Athena: Goddess of War

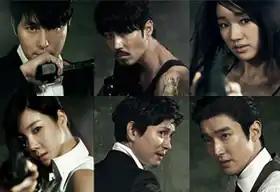
The main cast of "Athena", clockwise from top left: Jung Woo-sung, Cha Seung-won, Soo Ae, Choi Si-won, Kim Min-jong, and Lee Ji-ah. Unlike with its predecessor, the actors were cast with Korean viewers in mind instead of catering to audiences abroad.

Originally believed to be "Iris 2", "Athena: Goddess of War" was unveiled to the public on March 3, 2010, as a spin-off to its award-winning predecessor. At the time of the unveiling, Jung Woo-sung and Cha Seung-won were announced as the first to join the cast and the male leads. Jung is set to play Lee Jung-woo, a secret agent with the South Korean national intelligence, while Cha Seung-won has signed on to portray his nemesis Son Hyeok, the leader and face of an international terrorist organization known as Athena. The series is Jung's return to television after a break of fifteen years while he worked solely in film. Producer Chung Tae-won revealed in a May 2010 interview that the casting had not come easily. With the aim of appealing to the international market, the production had set out to cast a "Hallyu" male lead with the same attraction as Lee Byung-hun. Feeling that none could match the success Lee brought to "Iris", Chung instead decided to focus on the Korean viewers.